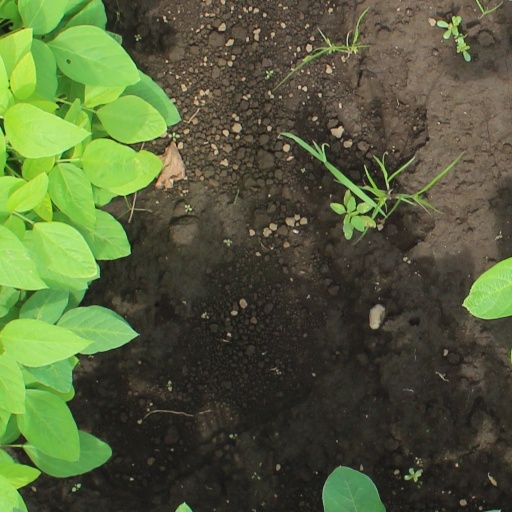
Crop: soybean